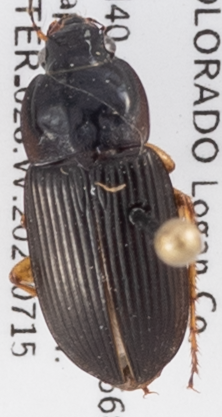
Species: Anisodactylus carbonarius
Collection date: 2020-07-15
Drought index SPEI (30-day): -1.93
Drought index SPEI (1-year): -1.22
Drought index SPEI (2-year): -0.24